Trams in Helsinki

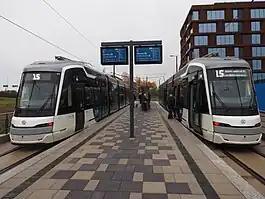
Light rail line 15 connects Keilaniemi in Espoo and Itäkeskus in Helsinki.

, the network consists of 11 individually numbered city center tram lines and one numbered light rail line. Lines 1 and 8 operate on a slightly different route during weekends when they go to the West Harbour terminal, indicated with a "T" suffix on the line number. Lines 3N and 9N are operated on a slightly modified line 3 and 9 route respectively during night time. The light rail line 15 is currently the only tram line in Helsinki to also reach the neighbouring city of Espoo, all other lines travel inside Helsinki only.